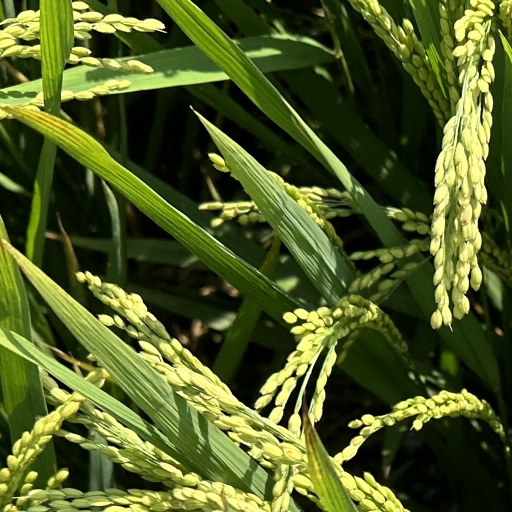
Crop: rice